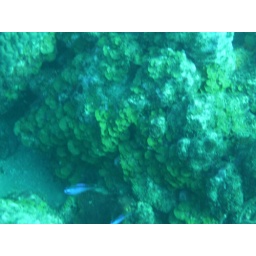
fish hiding under a rock